Brian Lohse

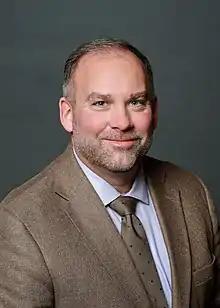
Lohse in 2021

Brian K. Lohse (born 27 November 1968) is an American attorney and politician. A member of the Republican Party, he was elected to the Iowa House of Representatives in 2018, succeeding Zach Nunn in District 30. Prior to his state legislative service, Lohse sat on the city council of Bondurant, Iowa, for eight years.